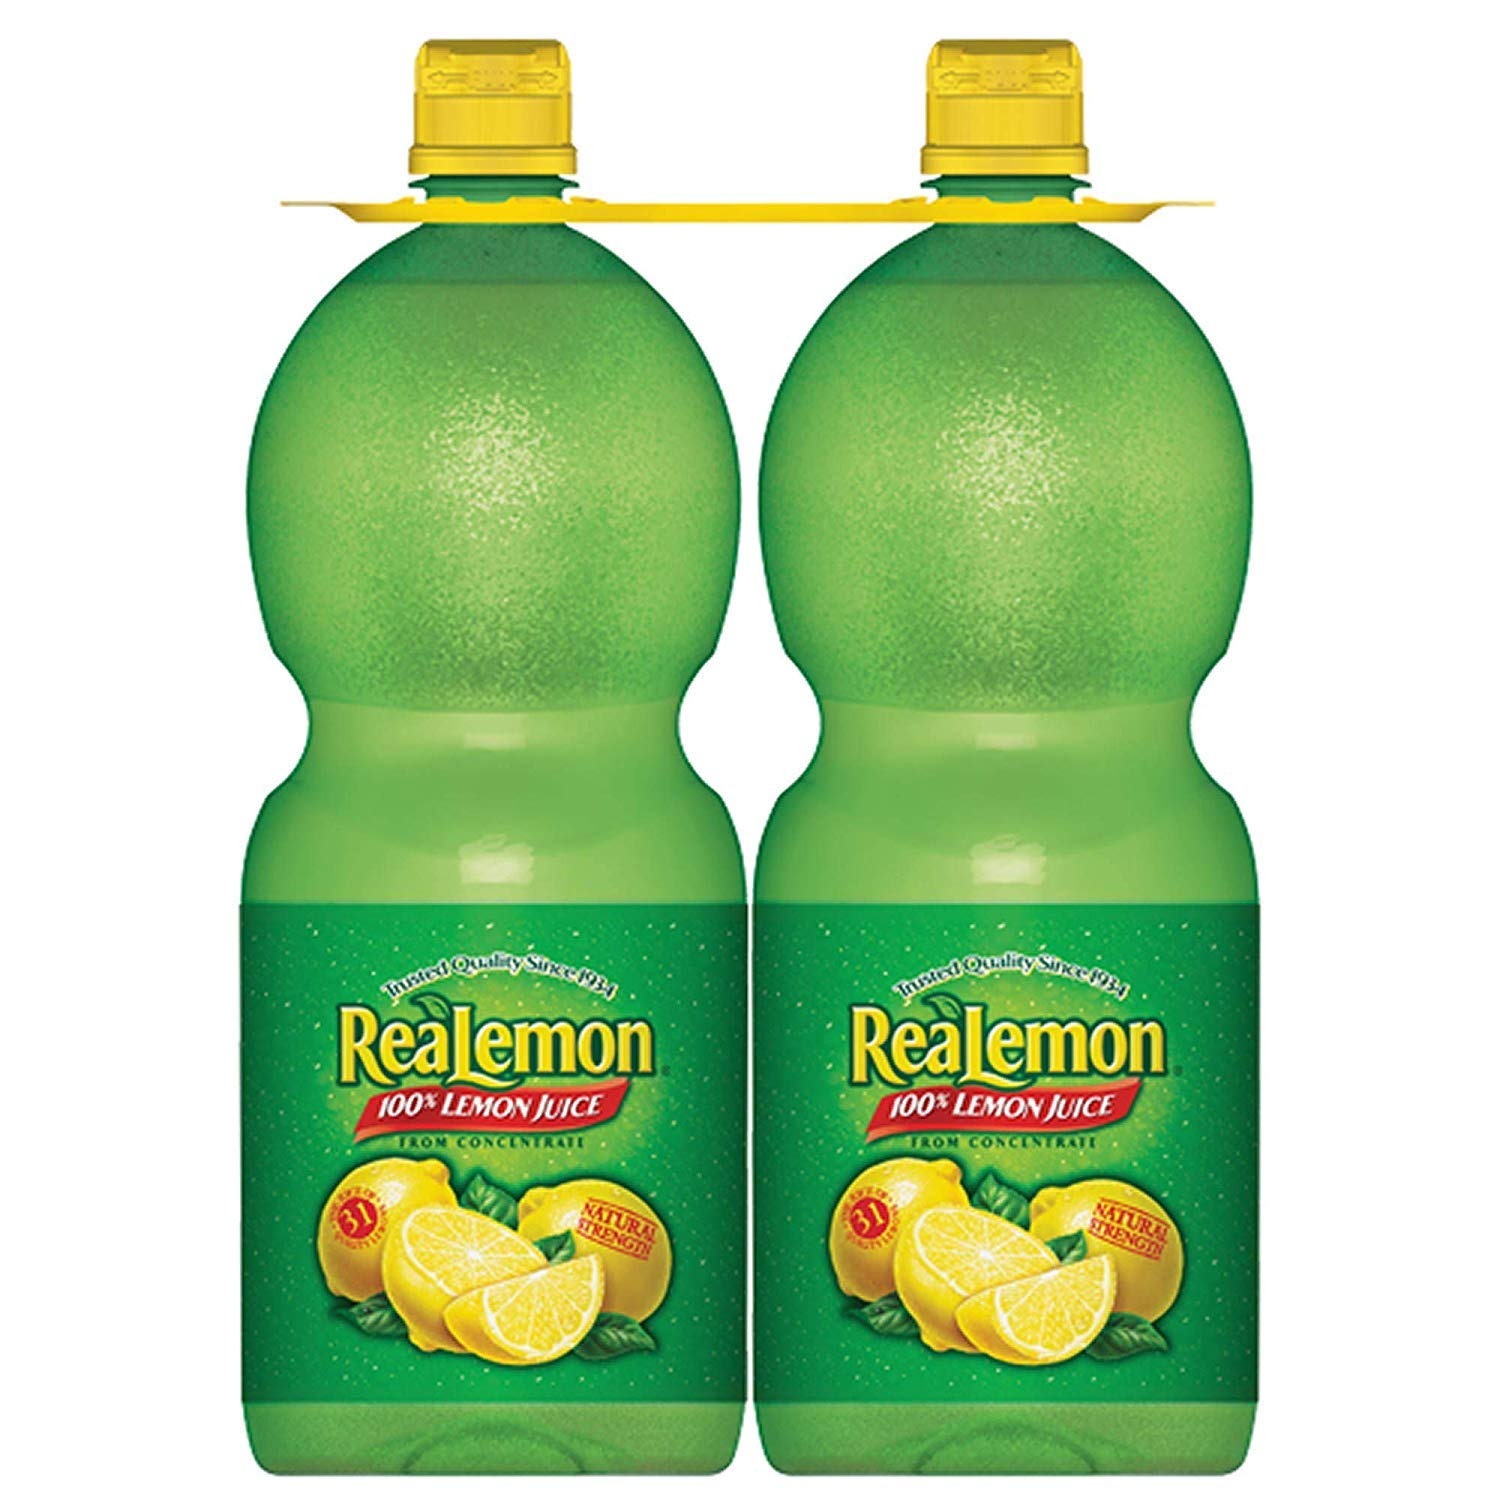
Item Name: ReaLemon Expect More Juice, 2 ct./48 fl. oz.
Value: 96.0
Unit: Fl Oz

Price: 5.98